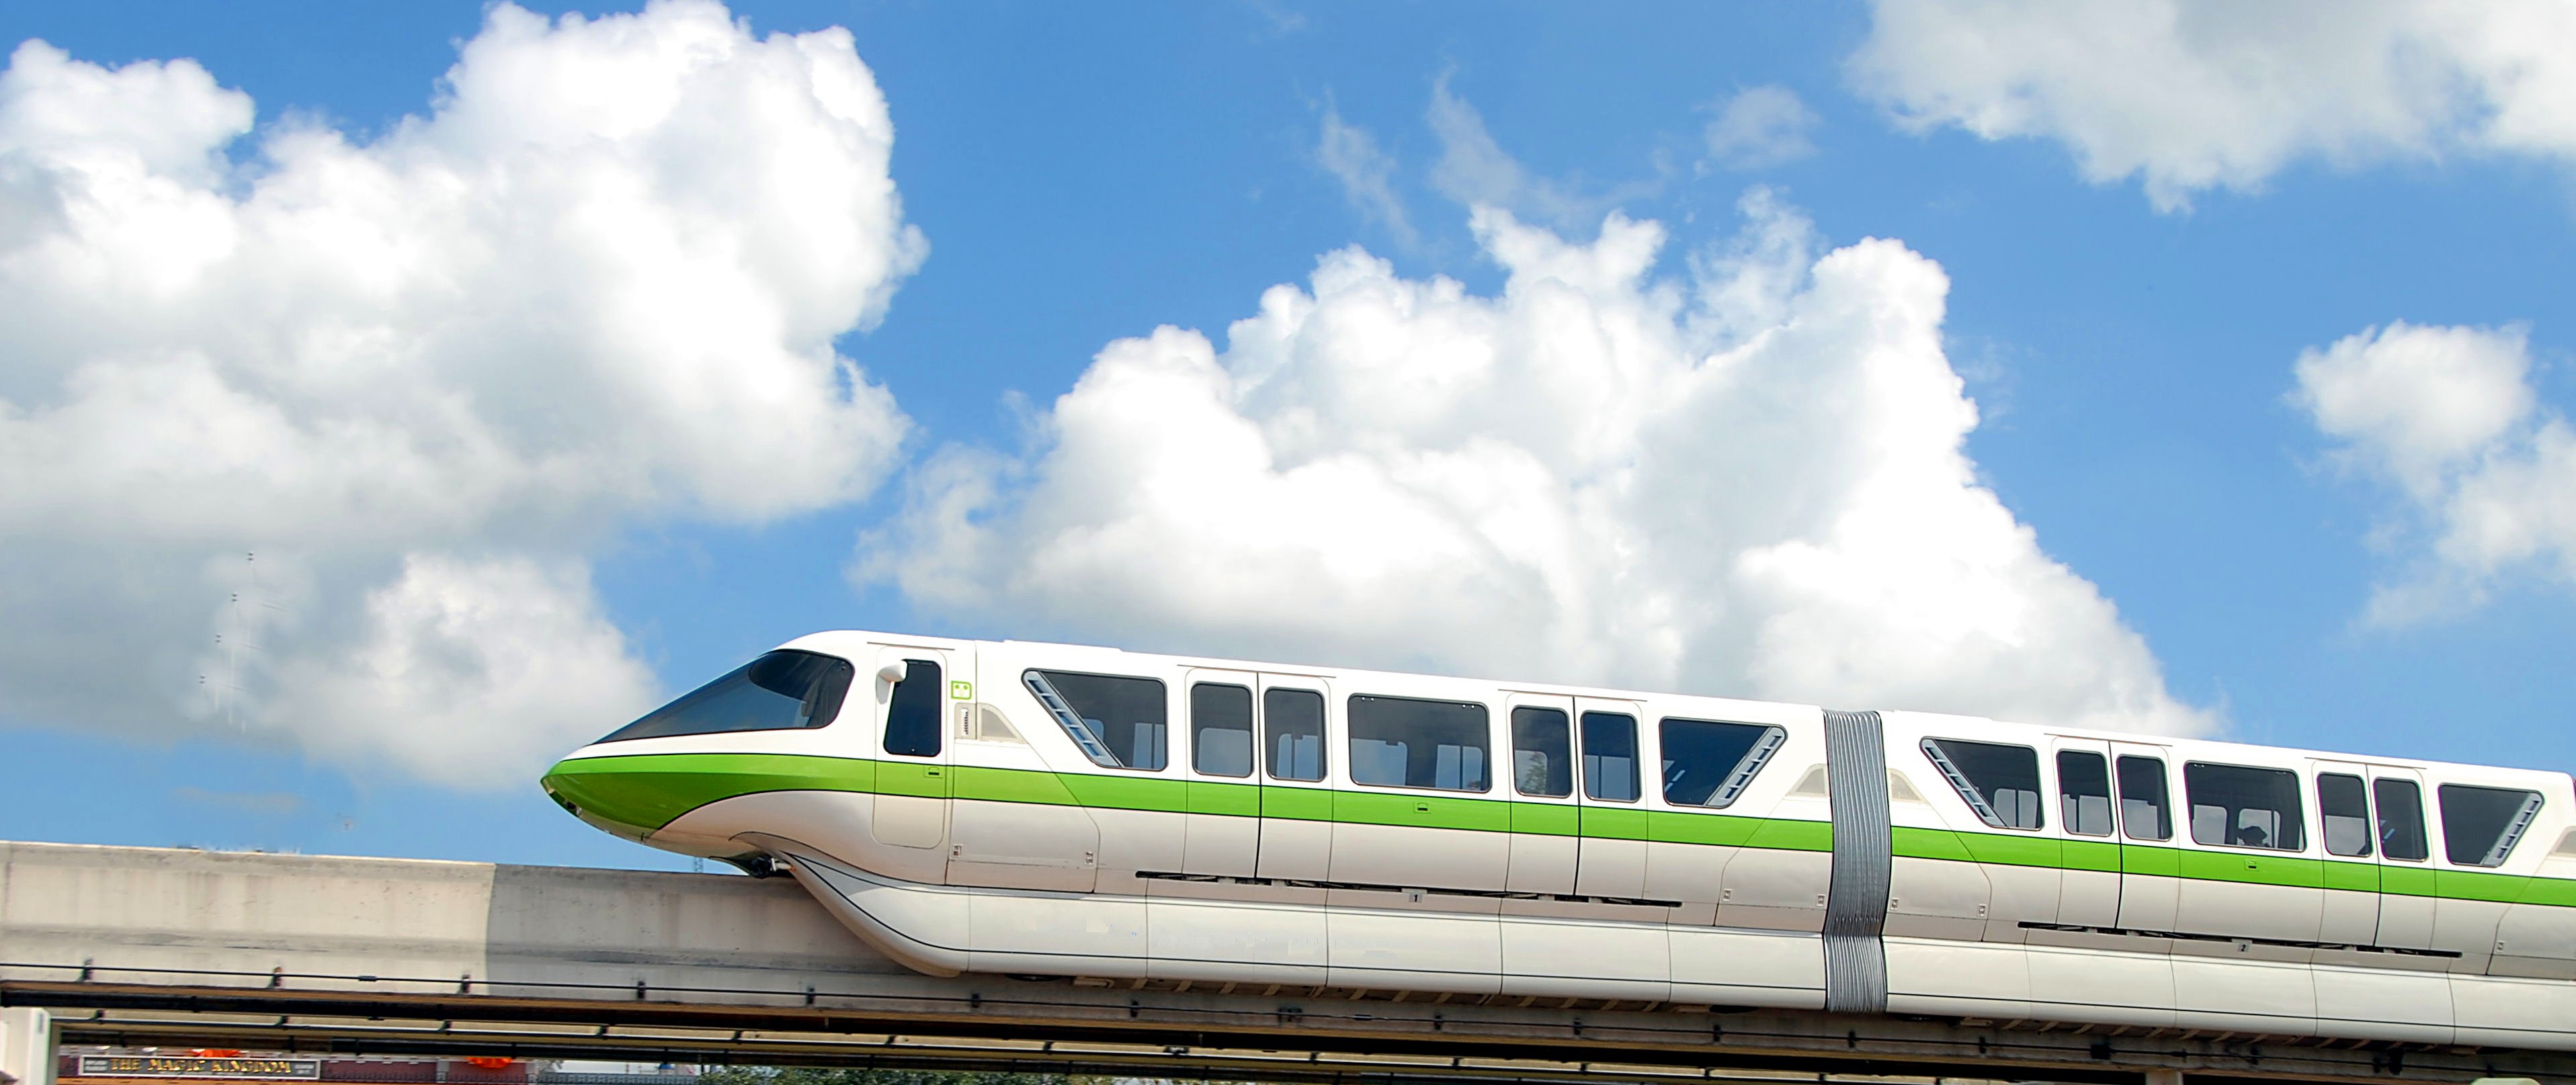
sky, track, train, motion, transit, tram, transportation, transport, vehicle, airline, public transport, futuristic, theme park, monorail, passenger, rail transport, tgv, bullet train, mono rail, people mover, land vehicle, mode of transport, rolling stock, luxury vehicle, passenger car, high speed rail, maglev